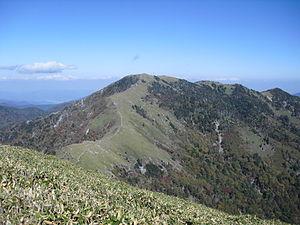
Le mont Tsurugi, nom qui signifie « épée », est une des 100 montagnes célèbres du Japon. Cette montagne de 1 955 m d'altitude se trouve à la limite de Miyoshi, Mima et Naka dans la préfecture de Tokushima au Japon.
Le parc quasi national de Tsurugisan est un parc quasi national situé dans les préfectures de Tokushima et de Kōchi au Japon. Créé le 3 mars 1964, il s'étend sur une superficie de 209,61 km².